Presidente Franco District

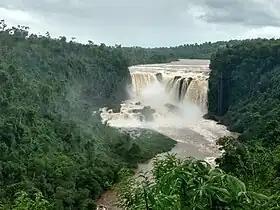
Saltos del Monday, Presidente Franco, Paraguay

The park is used by tourists in the region for picnics, hikes and camps. Its nature is its own species of flora and fauna unique characteristics and very representative of the forested region of the former Alto Paraná.